San Juan Province (Dominican Republic)

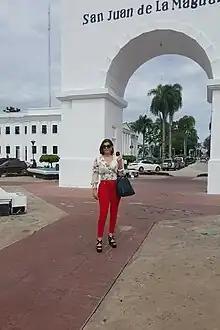
San Juan, Dominican Republic town.

At the time of the discovery, the San Juan region was one of the five Taíno chiefdoms into which the island of Quisqueya was divided.6 The chiefdom of Maguana or Maguanó, 7 with a center near the current capital, in Juan de Herrera ; it was ruled by the cacique Caonabo.